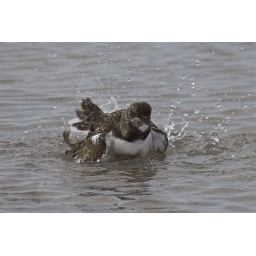
Having in bath in one of the puddles in the car park. Salthouse Beach, Norfolk.